Nandita Swetha

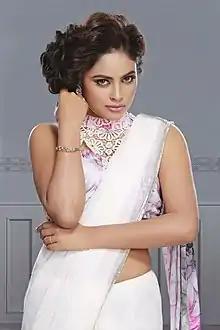

Swetha (born 30 April 1990), professionally known as Nandita Swetha, is an Indian actress who predominantly appears in Tamil and Telugu films. Swetha also starred in the 2008 Kannada film "Nanda Loves Nanditha". Later she made her acting debut in Tamil with the 2012 comedy film "Attakathi". She made her Telugu debut in the 2016 horror comedy film "Ekkadiki Pothavu Chinnavada".